Legacy Awards (NLBM)

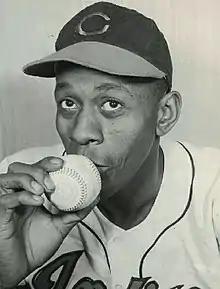
Satchel Paige

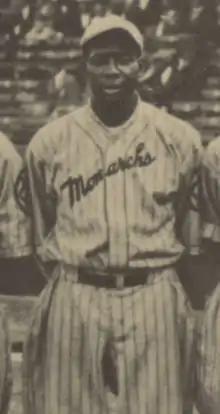
Bullet Rogan

The Satchel Paige Legacy Award was given annually to the best pitchers in the National and American leagues.